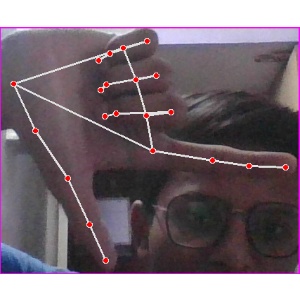
अक्षर: ख